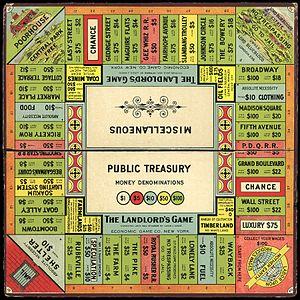
Landlord's Game®, ~ 1906, planche du jeu
Henry George est un économiste auto-didacte, auteur et politicien américain qui a élaboré et promu un projet de réforme fiscale basée sur le concept d'impôt unique sur le sol, dans le but de « conformer les arrangements sociaux aux lois naturelles » et de remédier aux inégalités de revenus, au chômage et aux crises économiques qui surviennent paradoxalement avec le progrès.